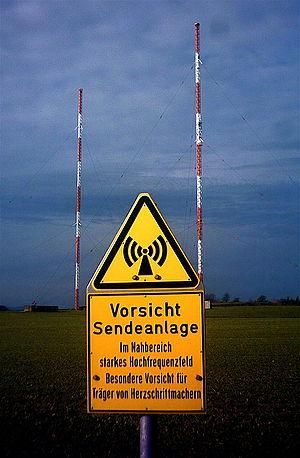
Deutschlandfunk est une station de radio publique allemande d'information produite par Deutschlandradio.